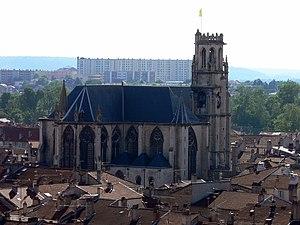
Collégiale Saint-gengoulf de Toul, Lorraine, France
Cet article recense les monuments historiques français classés en 1889.
Ce tableau présente la liste de tous les monuments historiques classés ou inscrits dans la ville de Toul, Meurthe-et-Moselle, en France.